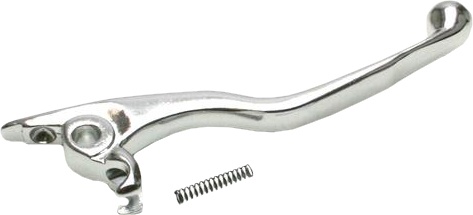
Motion Pro Brake Lever
ID: 169537
Category: Sporting Goods > Outdoor Recreation > Climbing > Ice Climbing Tools > Ice Climbing Screwdrivers